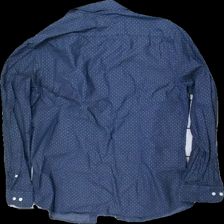
View: back
Type: Shirt
Category: Men
Brand: Bläck
Colors: Blue, Red
Material: 75% bomull 25% acryl
Pattern: Other
Cut: C-collar
Size: L
Season: All
Price range: 50-100
Recommended usage: Reuse
Description: mönstrad skjorta